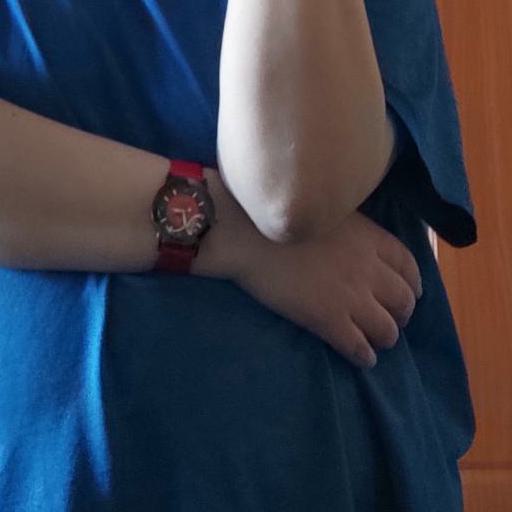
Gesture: no_gesture